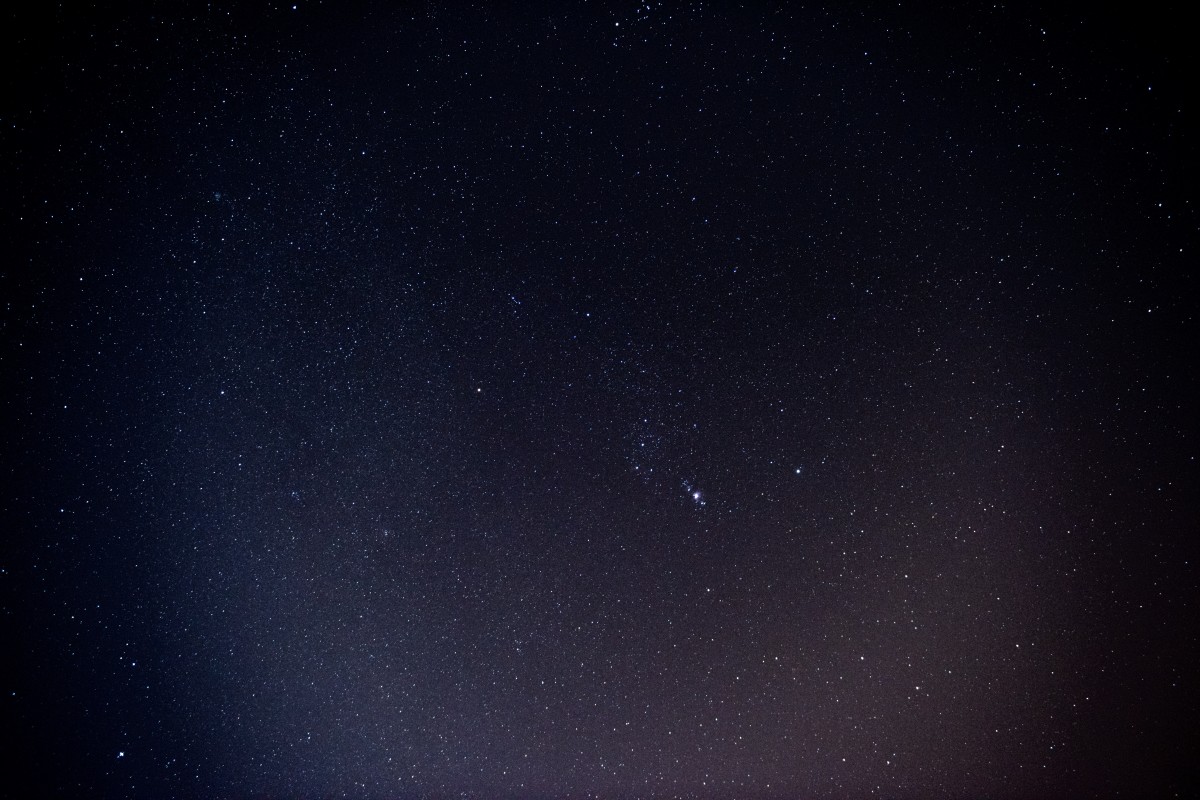
Tags: night, star, milky way, atmosphere, galaxy, outer space, astronomy, universe, midnight